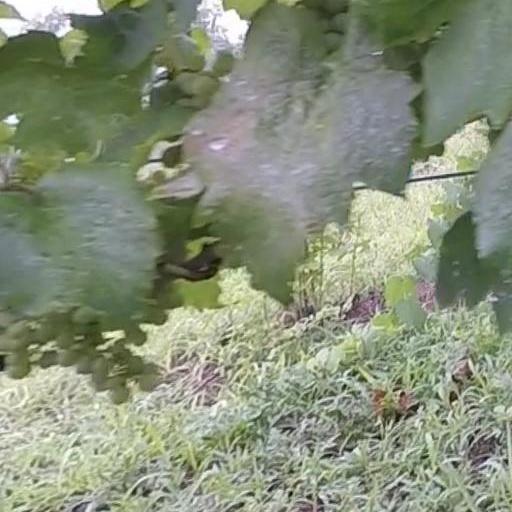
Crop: grape